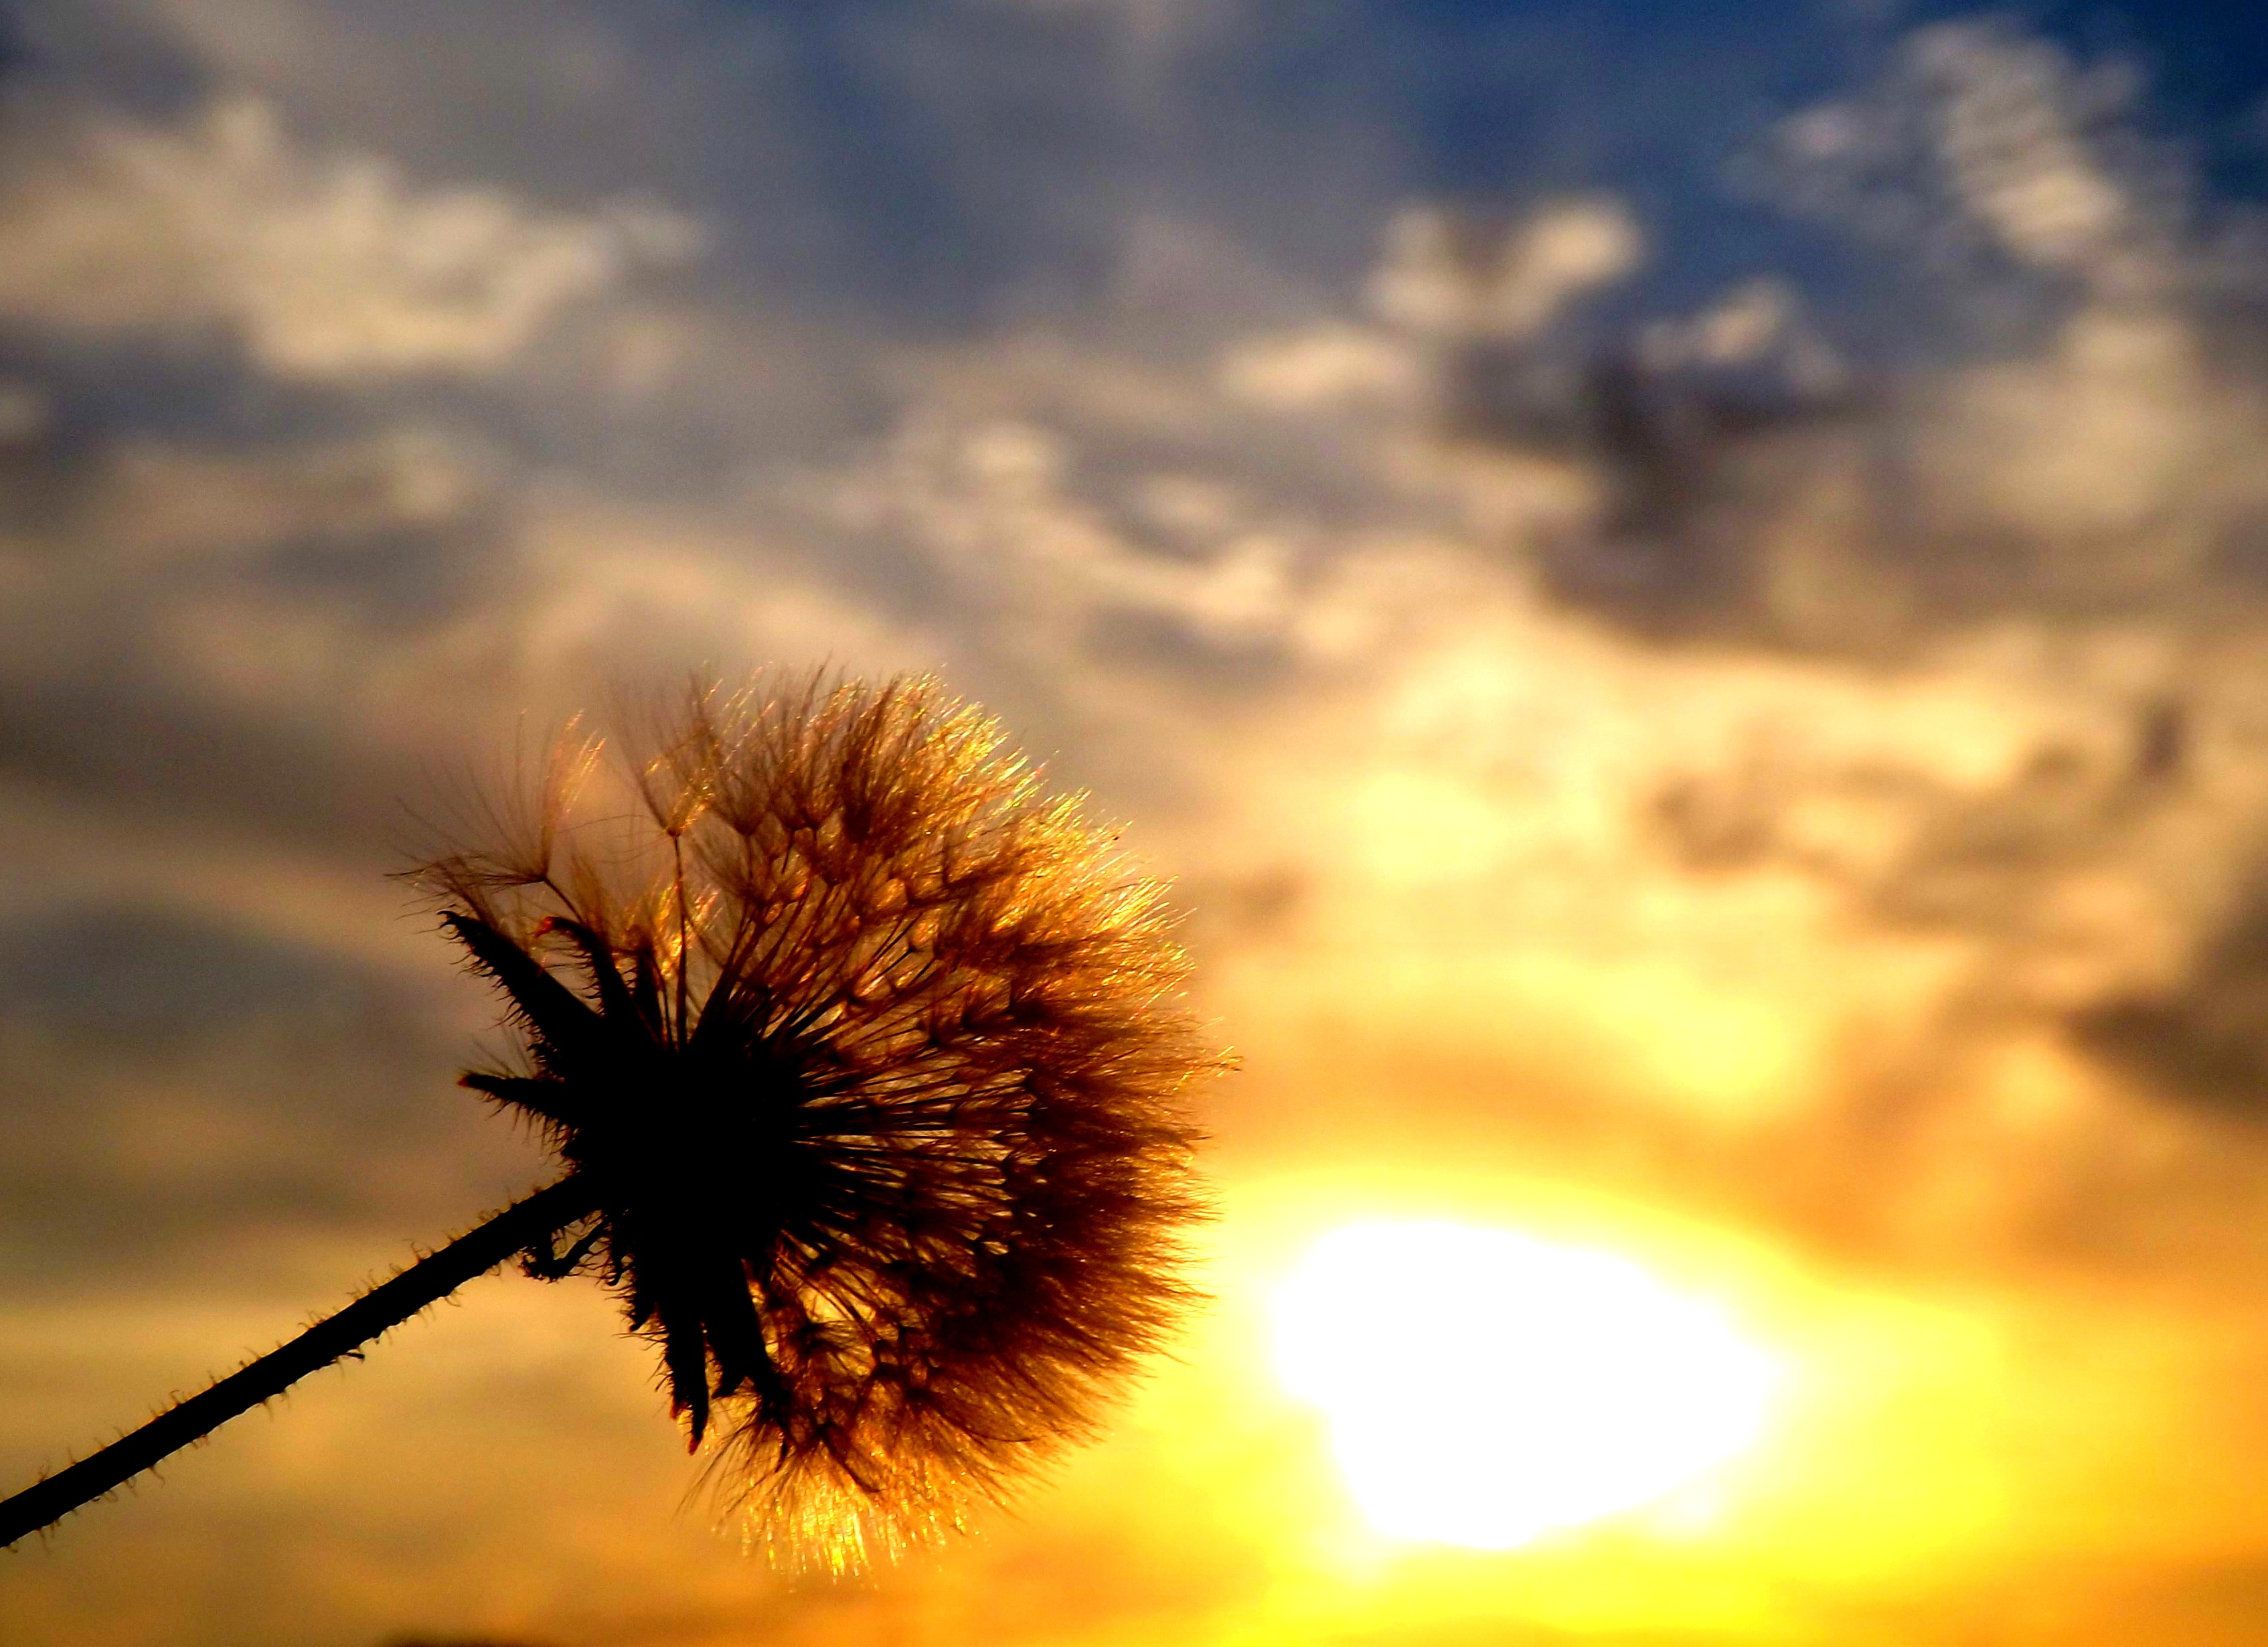
nature, horizon, silhouette, cloud, plant, sky, sun, sunrise, sunset, field, dandelion, sunlight, morning, flower, dusk, evening, reflection, red, east, daisy family